Julien Leparoux

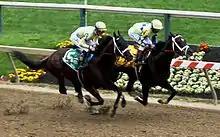
Leparoux on Classic Empire (left) in the 2017 Preakness Stakes

Leparoux had a career best year in 2009, capped by wins in the Breeders' Cup Dirt Mile on Furthest Land, the Filly & Mare Sprint on Informed Decision and the Juvenile Fillies on She Be Wild. He won the Shoemaker Award as the winningest jockey at the 2009 Breeders' Cup, being only the 2nd jockey in history to win three Breeders' Cup races in a single year, following Garrett Gomez. He led the North American earnings list and received the Eclipse Award for Outstanding Jockey in 2009. He was only the fourth jockey to win Eclipse Awards as both an apprentice and journeyman.